Tina Rupprecht

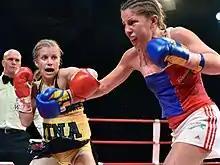
Rupprecht fighting Anne-Sophie Da Costa

With Rupprecht boxing in a weight class attracting only a small number of boxers, arranging fights with competitors on par is difficult. On 7 December 2013, she won her first professional bout at just 50 seconds into the first round by technical knockout.